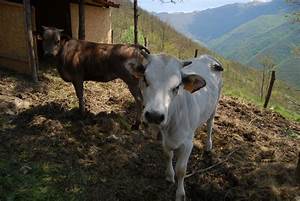
Label: cow